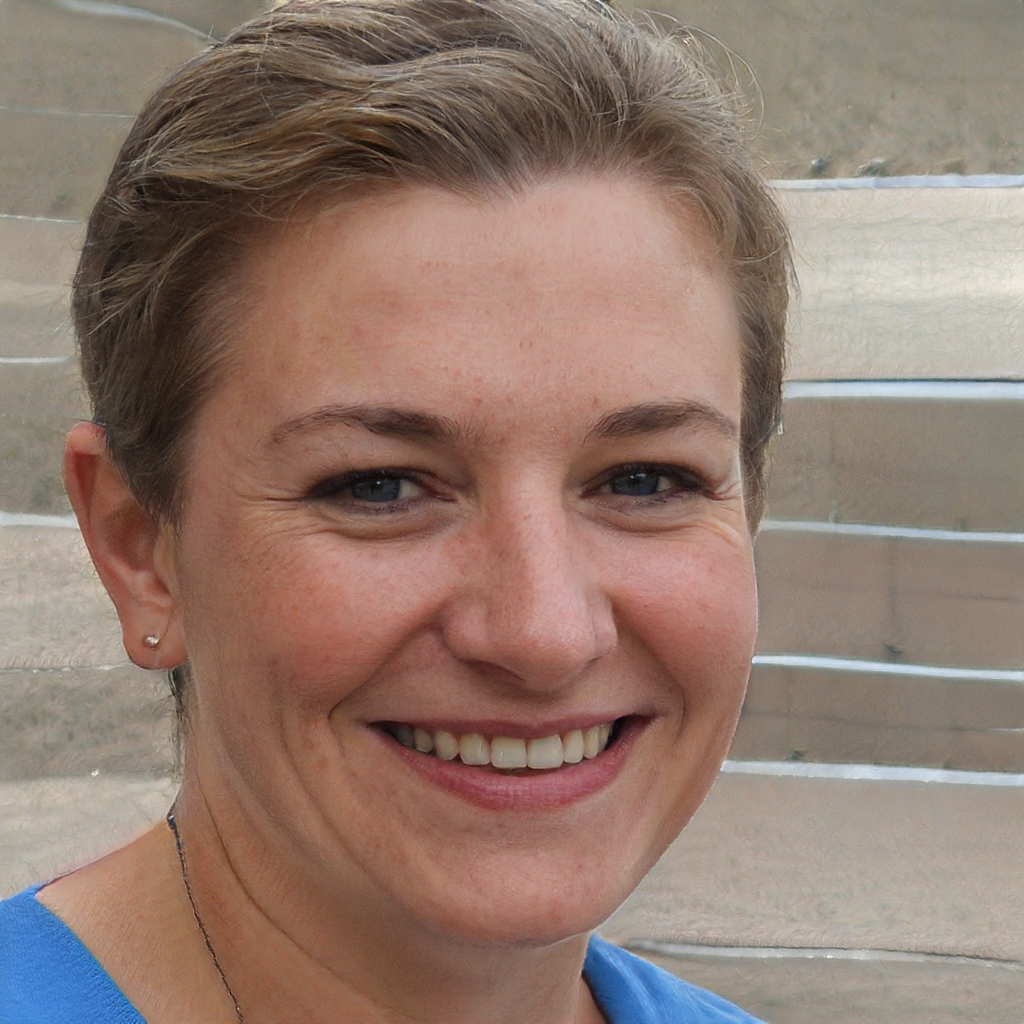
Portrait style: Real Portrait